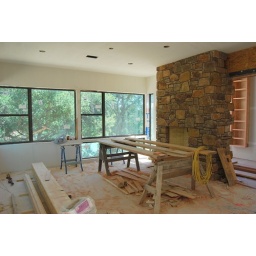
pictures of scott's house under construction. drywall is up. still some interior rock work to be done.